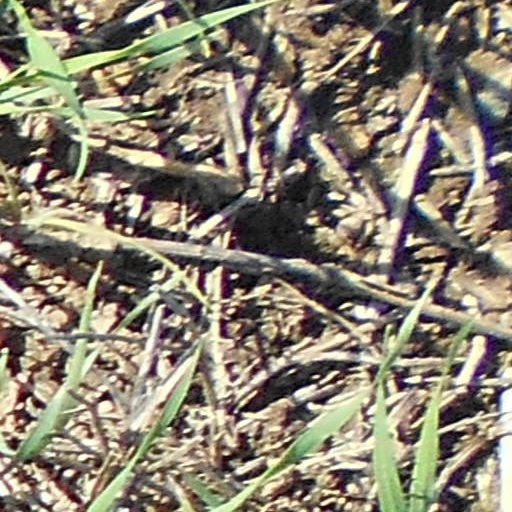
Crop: wheat